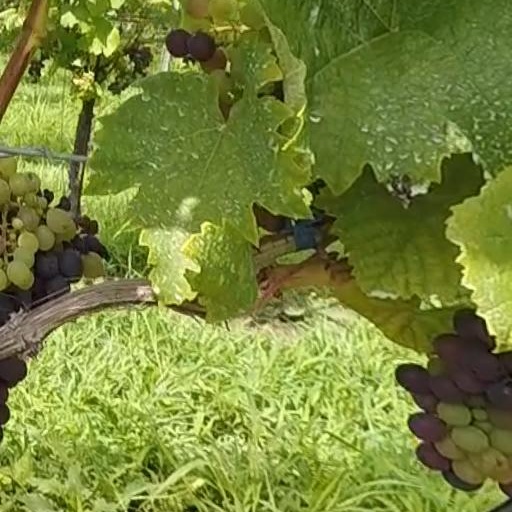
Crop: grape